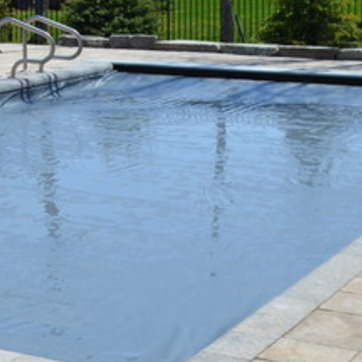
Material: water